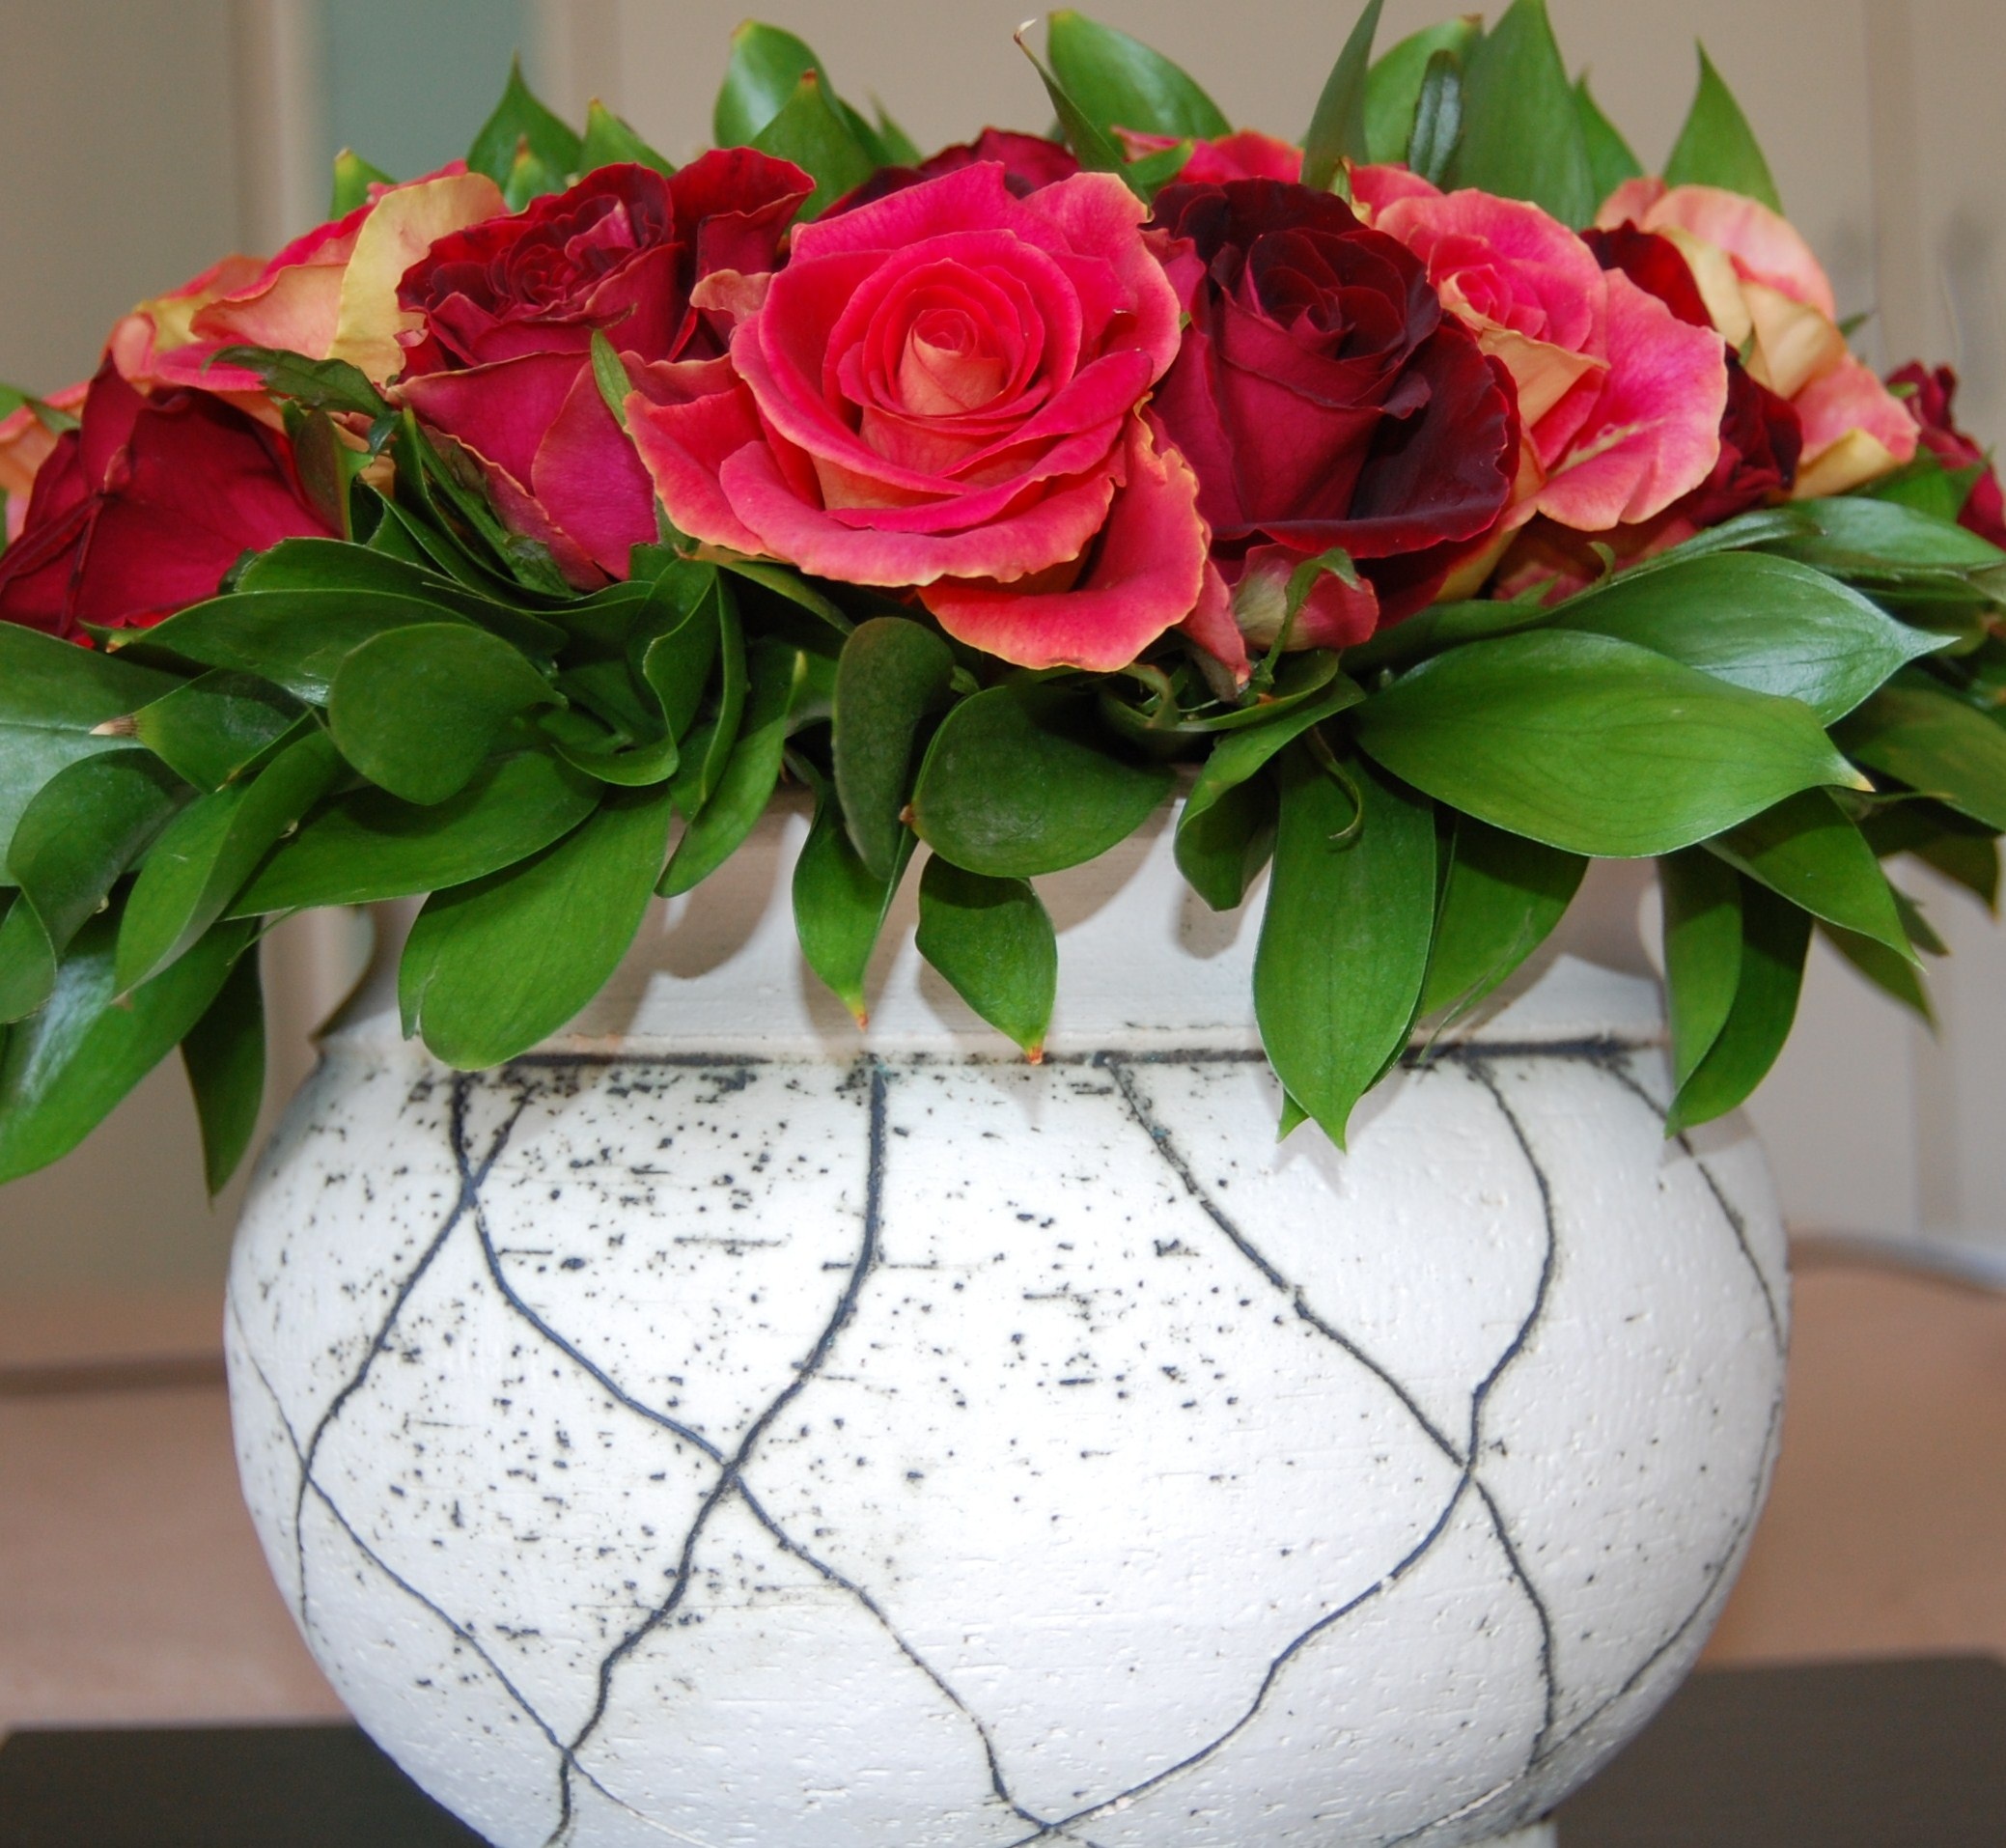
plant, flower, floral, vase, romance, roses, art, floristry, flowering plant, garden roses, flower bouquet, cut flowers, floral design, land plant, flower arranging